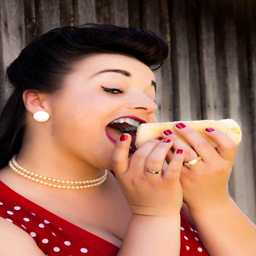
A woman with a red polka dotted dress eating a hot dog.
A woman in a retro hairstyle and dressed in a red and white polka dotted dress is about to bite into a pita sandwich.
A woman taking a bite of a piece of food.
A woman with pinup style makeup and accessories, eating a Twinkie.
A woman with a necklace taking a hotdog and smiling